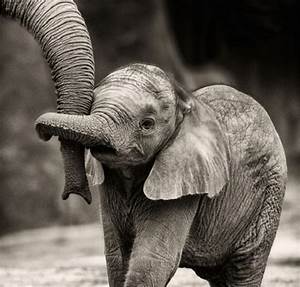
Label: elephant